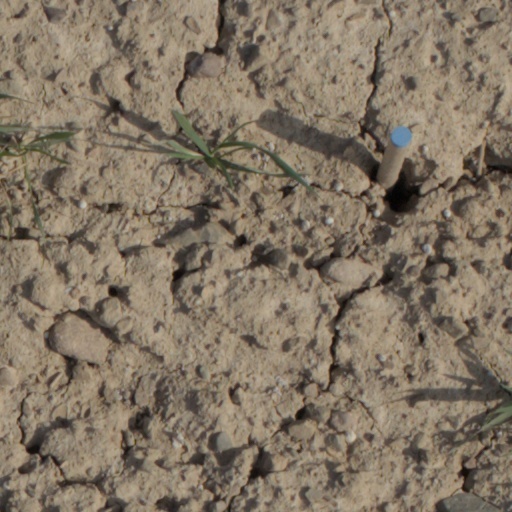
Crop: wheat